2009 Al-Fateh Confederations Futsal Cup

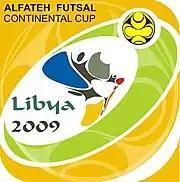

The 2009 Al-Fateh Confederations Futsal Cup, being the first Futsal Confederations Cup, was held in Libya from 6 to 11 October 2009. The draw was held on 4 October 2009 in Tripoli. After Spain withdrew on 3 October, it was decided to be a single group competition. Iran won the tournament after winning all their matches.